Major Cities of Europe IT Users Group

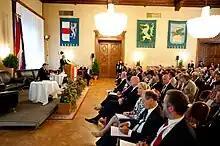
Major Cities Conference 2012 in Vienna

The 2012 conference in Vienna was attended by about 300 participants from all over Europe, US and Korea.